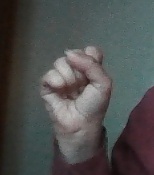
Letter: saad